Owen Wynne (1723–1789)

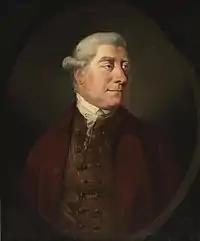
A painting from the Framed Works of Art collection at the National Library of Wales.

He was an MP for County Sligo from 1749 to 1778, and for Sligo Borough from 1776 until 1789.